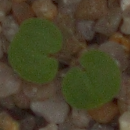
Label: smallflowered_cranesbill